María Ester Gatti

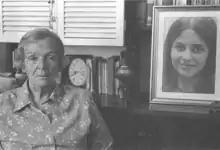

María Ester Gatti de Islas (January 13, 1918 – December 5, 2010) was a Uruguayan teacher and human rights activist.